Aaron Murphy

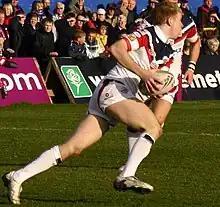

Aaron Murphy is an English rugby league footballer who plays for Sheffield Eagles in the Championship, as a or .